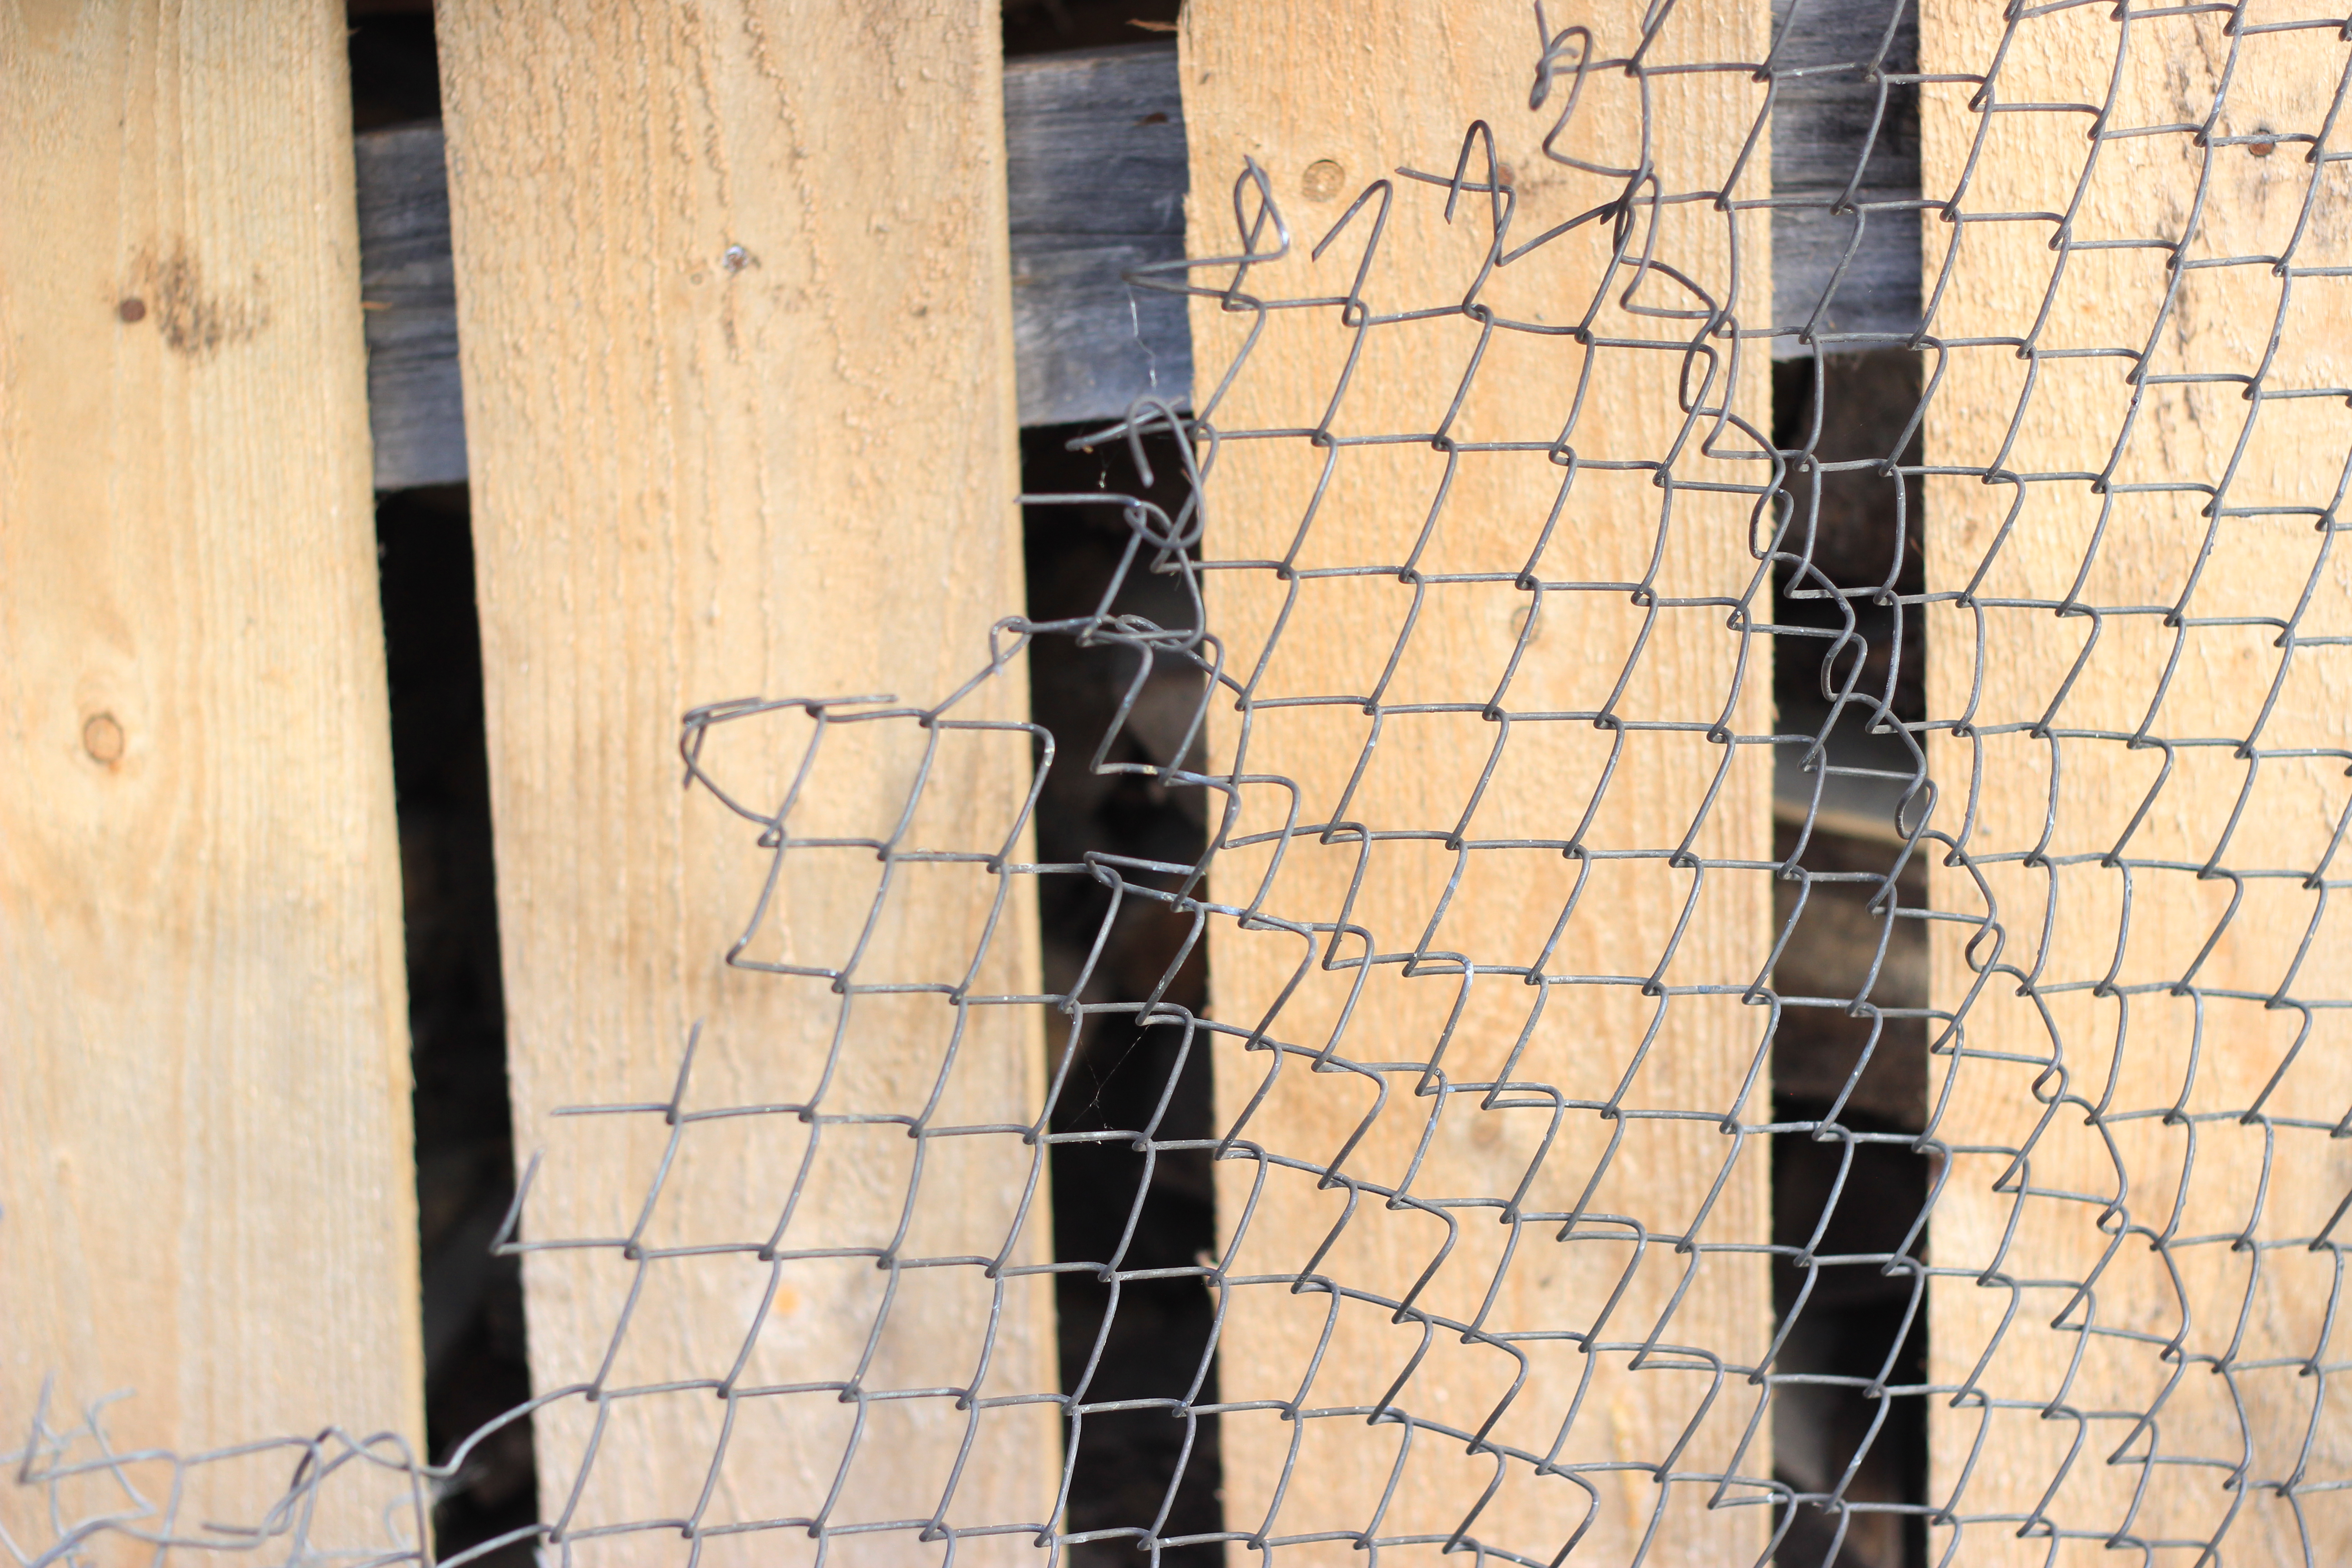
wood, plank, wood texture, village, fence, mesh, iron, netting, wooden fence, wire fencing, net, home fencing, chain link fencing, Tints and shades, wire, pattern, metal, composite material, landscape, rectangle, facade, cage, wildlife, shadow, animal shelter, hardwood, zoo, plywood